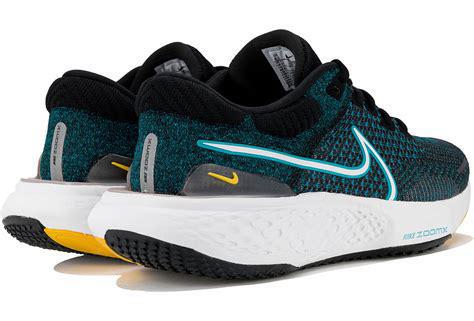
Brand: Nike
Model: Zoomx Invincible Run Flyknit